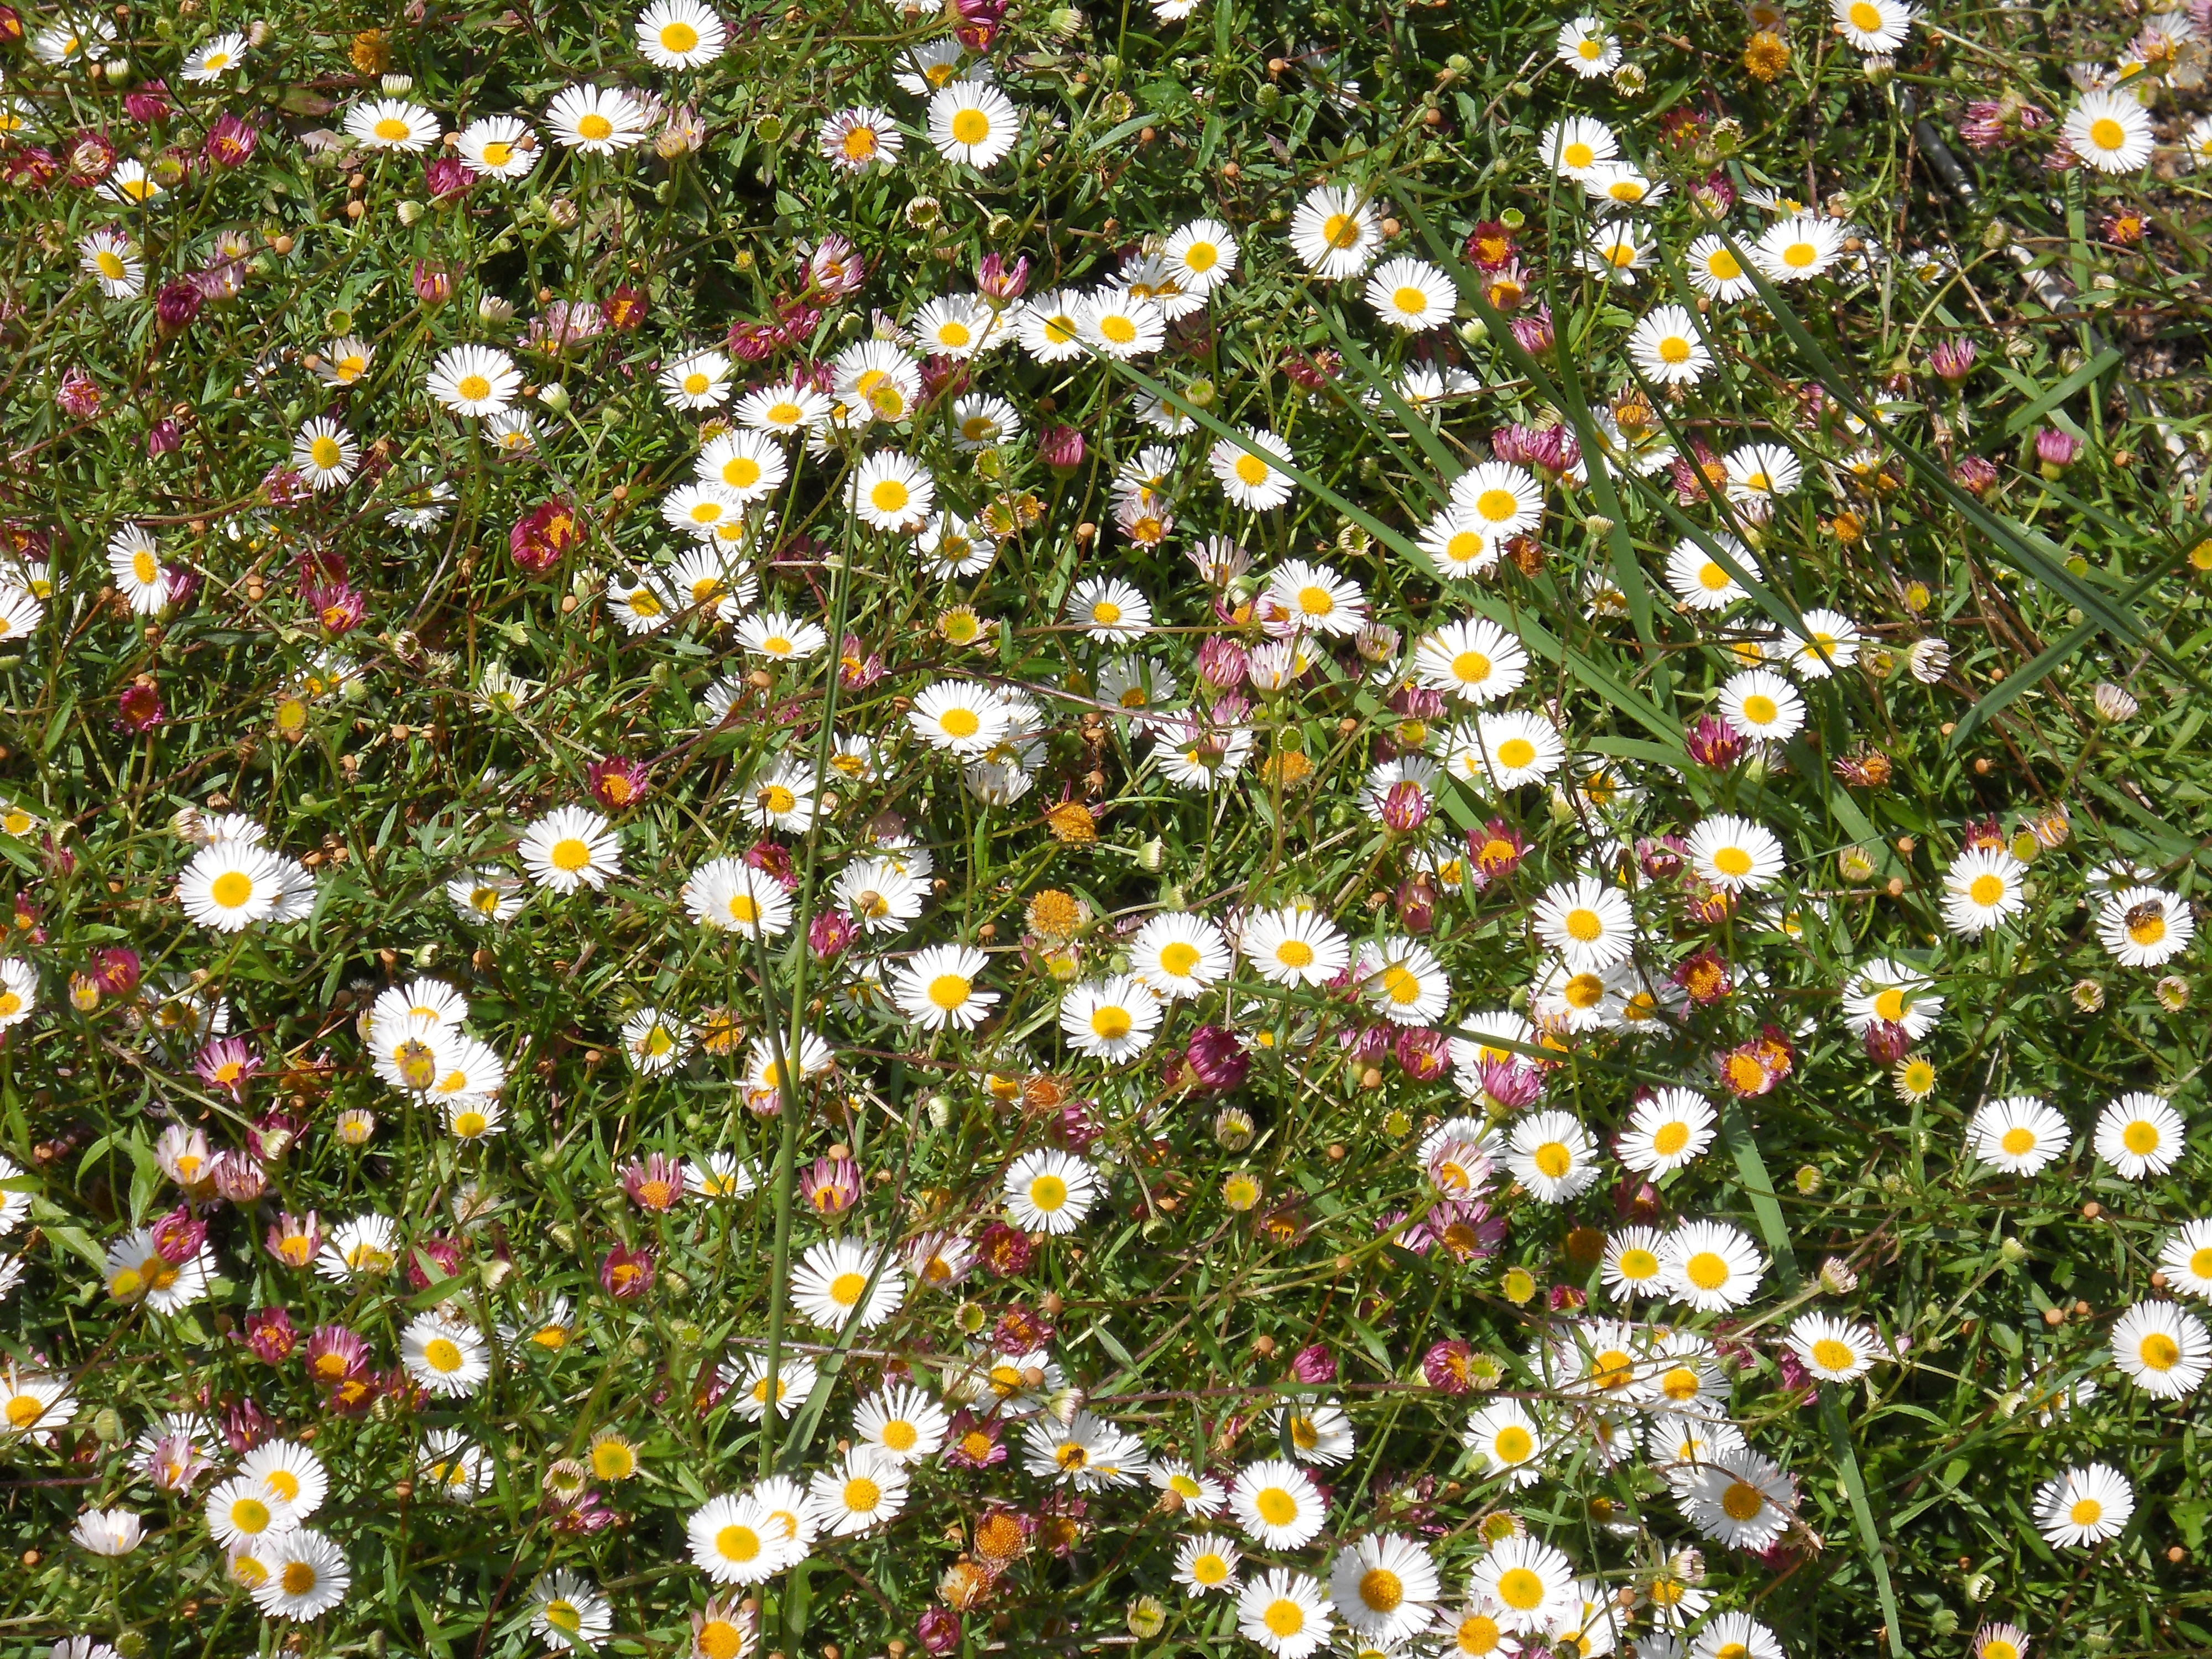
nature, plant, lawn, meadow, flower, daisy, spring, botany, garden, flora, wildflower, flowers, prato, wildflowers, daisies, flowering plant, daisy family, annual plant, land plant, chamaemelum nobile, marguerite daisy, garden cosmos